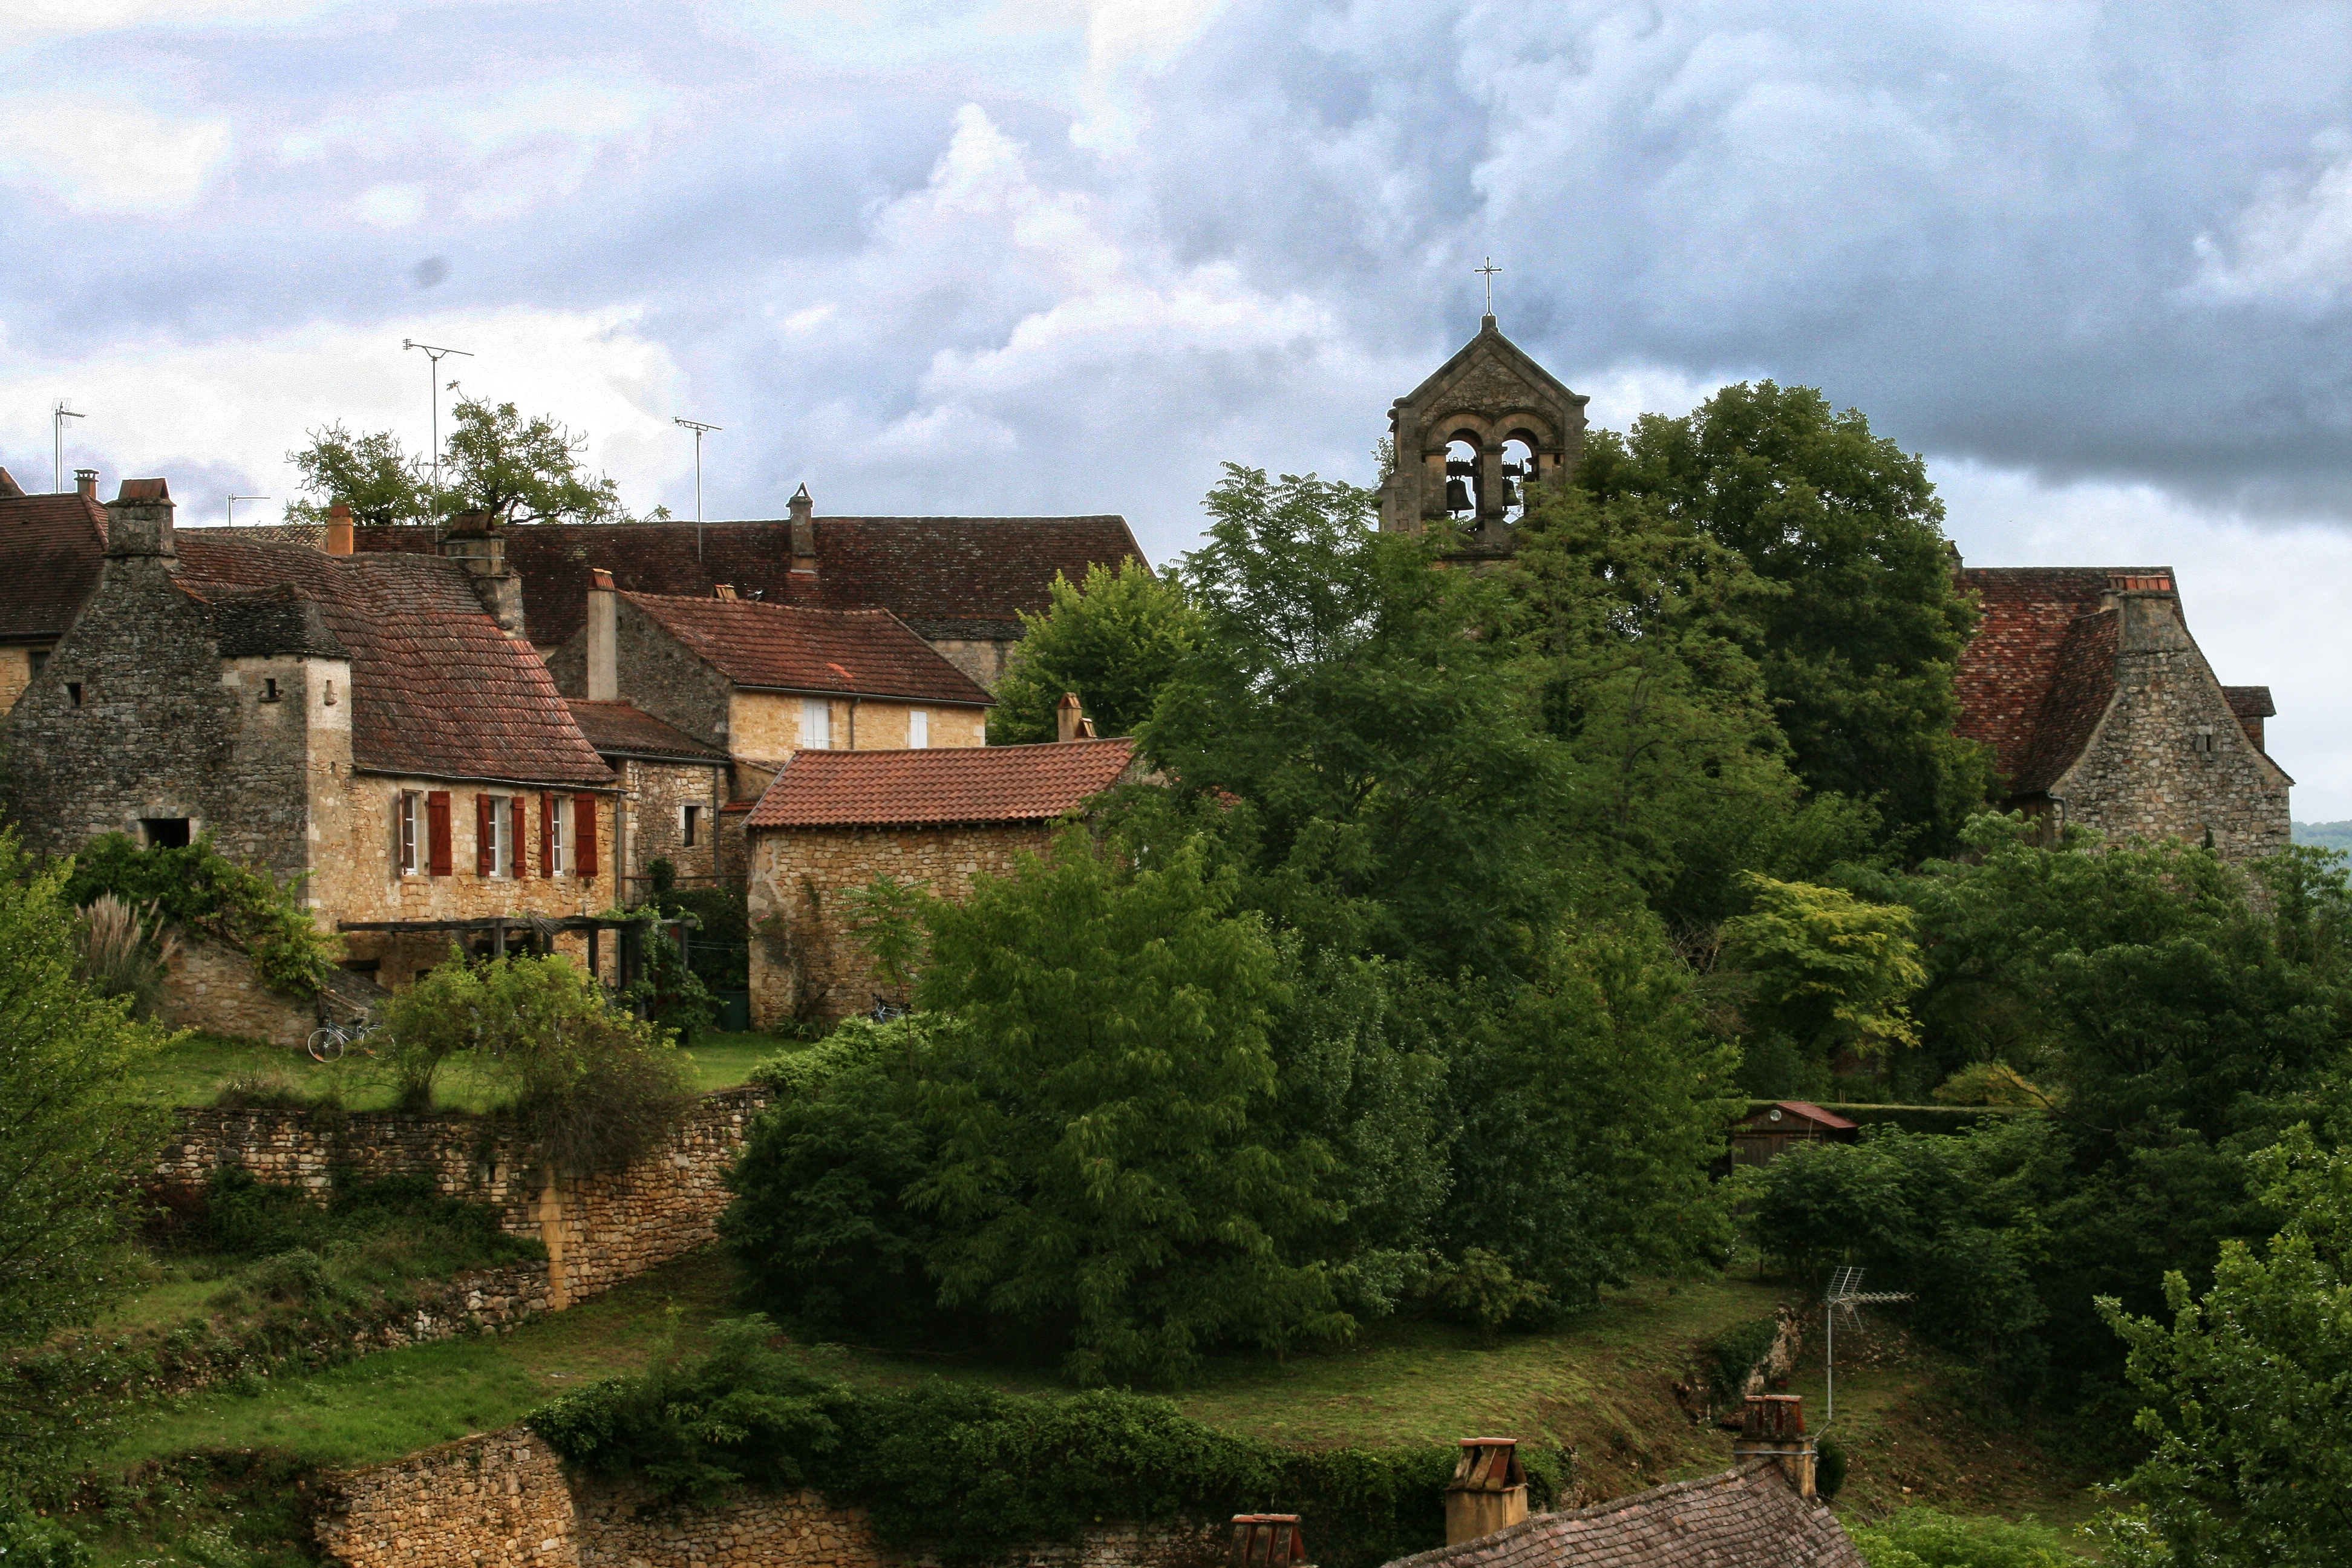
mansion, house, building, chateau, village, france, castle, fortification, ruins, monastery, estate, dordogne, manor house, rural area, p rigord